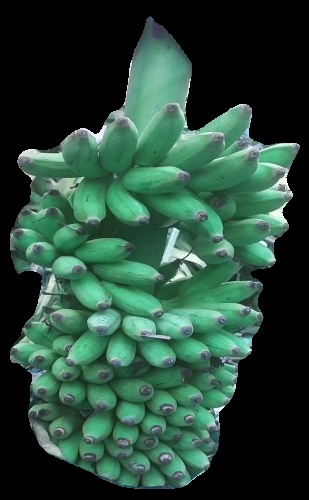
Variety: elakki-bale
Grade: grade1